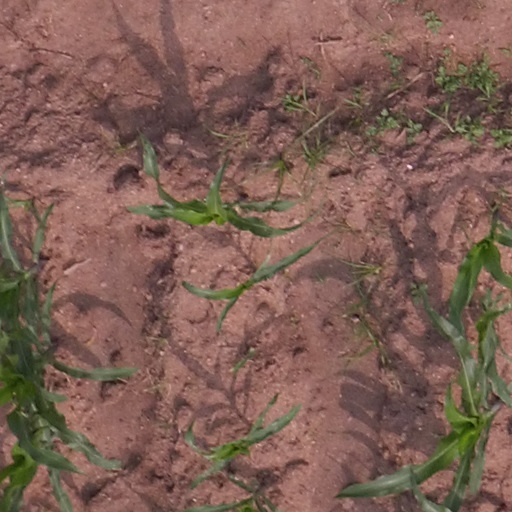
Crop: maize; corn